2022 Tunisian constitutional referendum

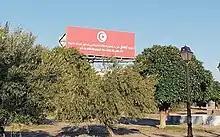
Billboard for the "yes" campaign including the Tunisian flag.

The Independent High Authority for Elections (ISIE), responsible for organizing the referendum, announced that the referendum campaign would take place from 3 July to 23 July 2022. The preliminary results were announced from 26 to 28 July, and the final results were announced on 28 August after consideration of all appeals.